Eddie Gómez

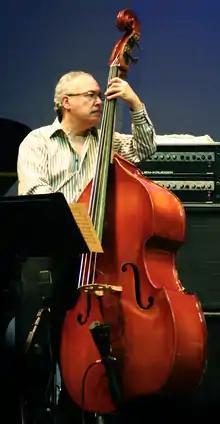
Gómez on tour with Chick Corea, May 2010, Santiago, Chile

Edgar Gómez (born October 4, 1944) is a Puerto Rican jazz double bassist, known for his work with the Bill Evans Trio from 1966 to 1977.